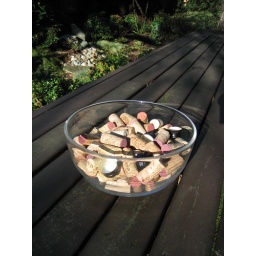
2007: the year's corks in a clear bowl